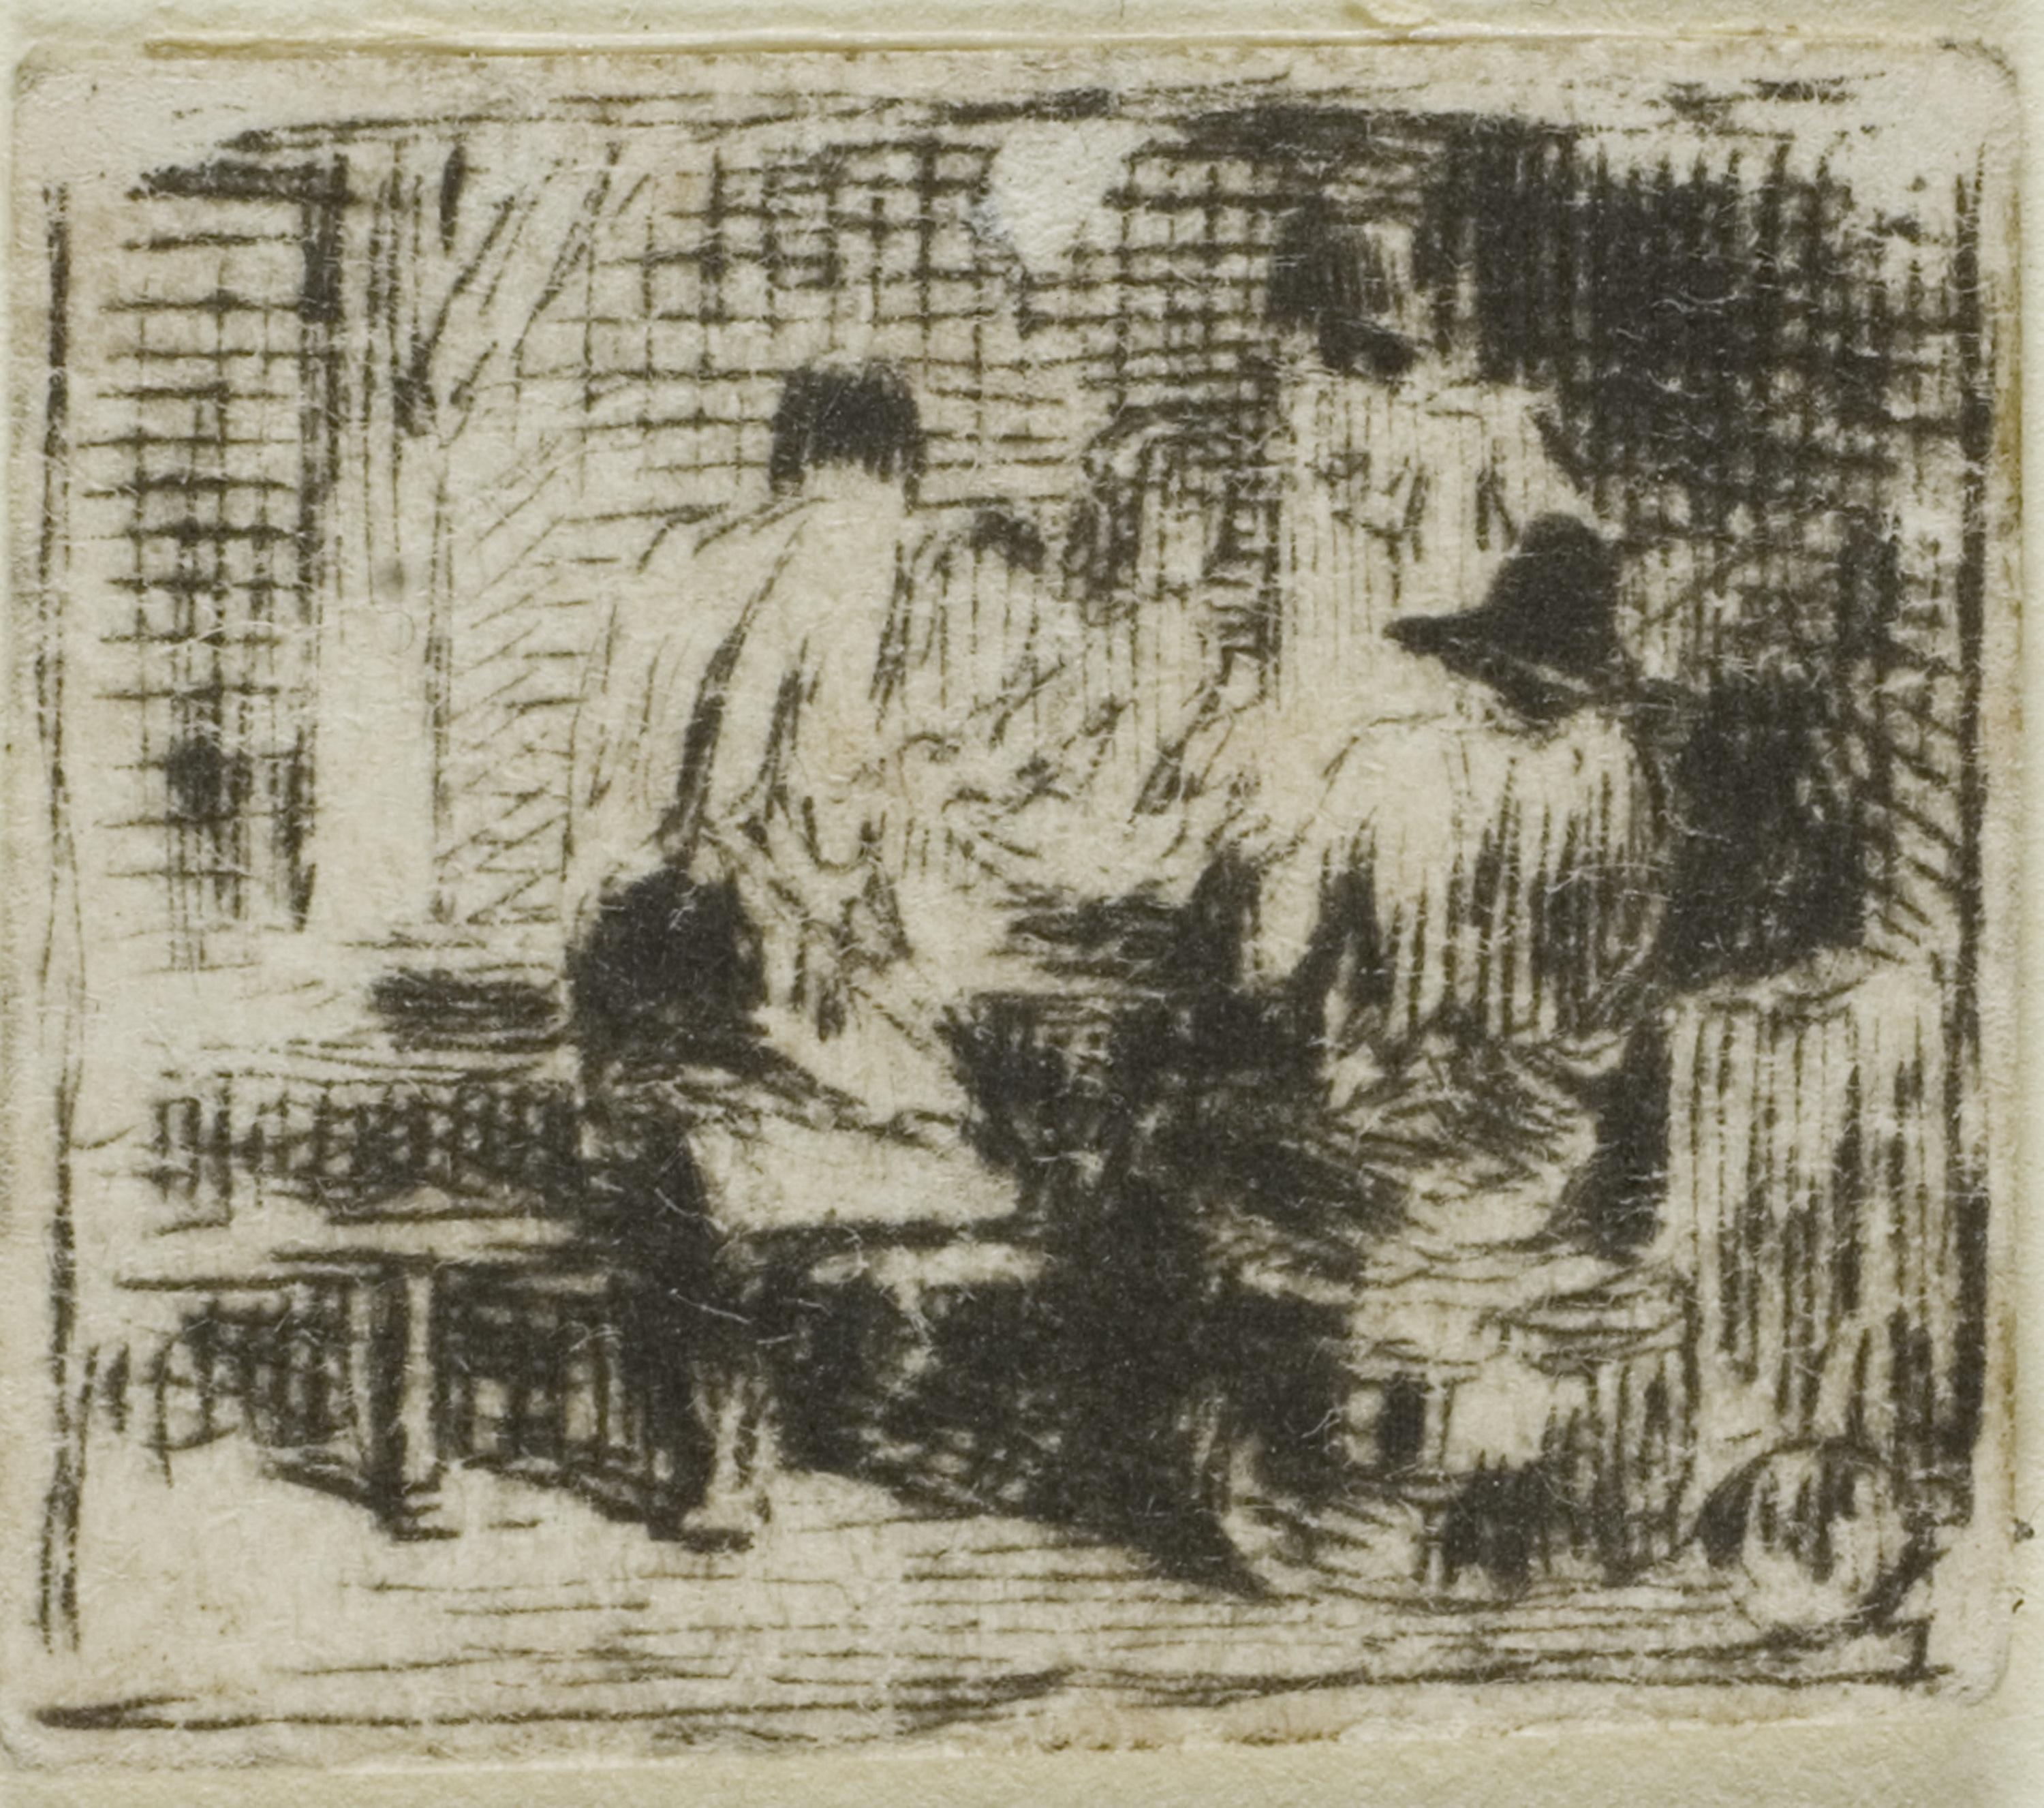
history, art, drawing, artwork, visual arts, font